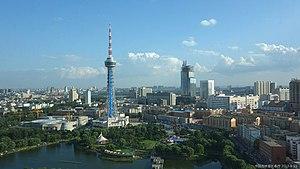
Changchun est une ville du Nord-Est de République populaire de Chine, capitale de la province du Jilin, dans le Dongbei. Elle a le statut administratif de ville sous-provinciale. Sa population qui est de plus de sept millions d'habitants, parle le « dialecte de Changchun » du groupe du nord-est du mandarin. Pendant l'invasion japonaise de la Mandchourie, l'Empire du Japon, y place la capitale de l'État fantoche du Mandchoukouo, sous le nom de Hsinking et le siège de l'armée du Guandong de 1931 à 1945.